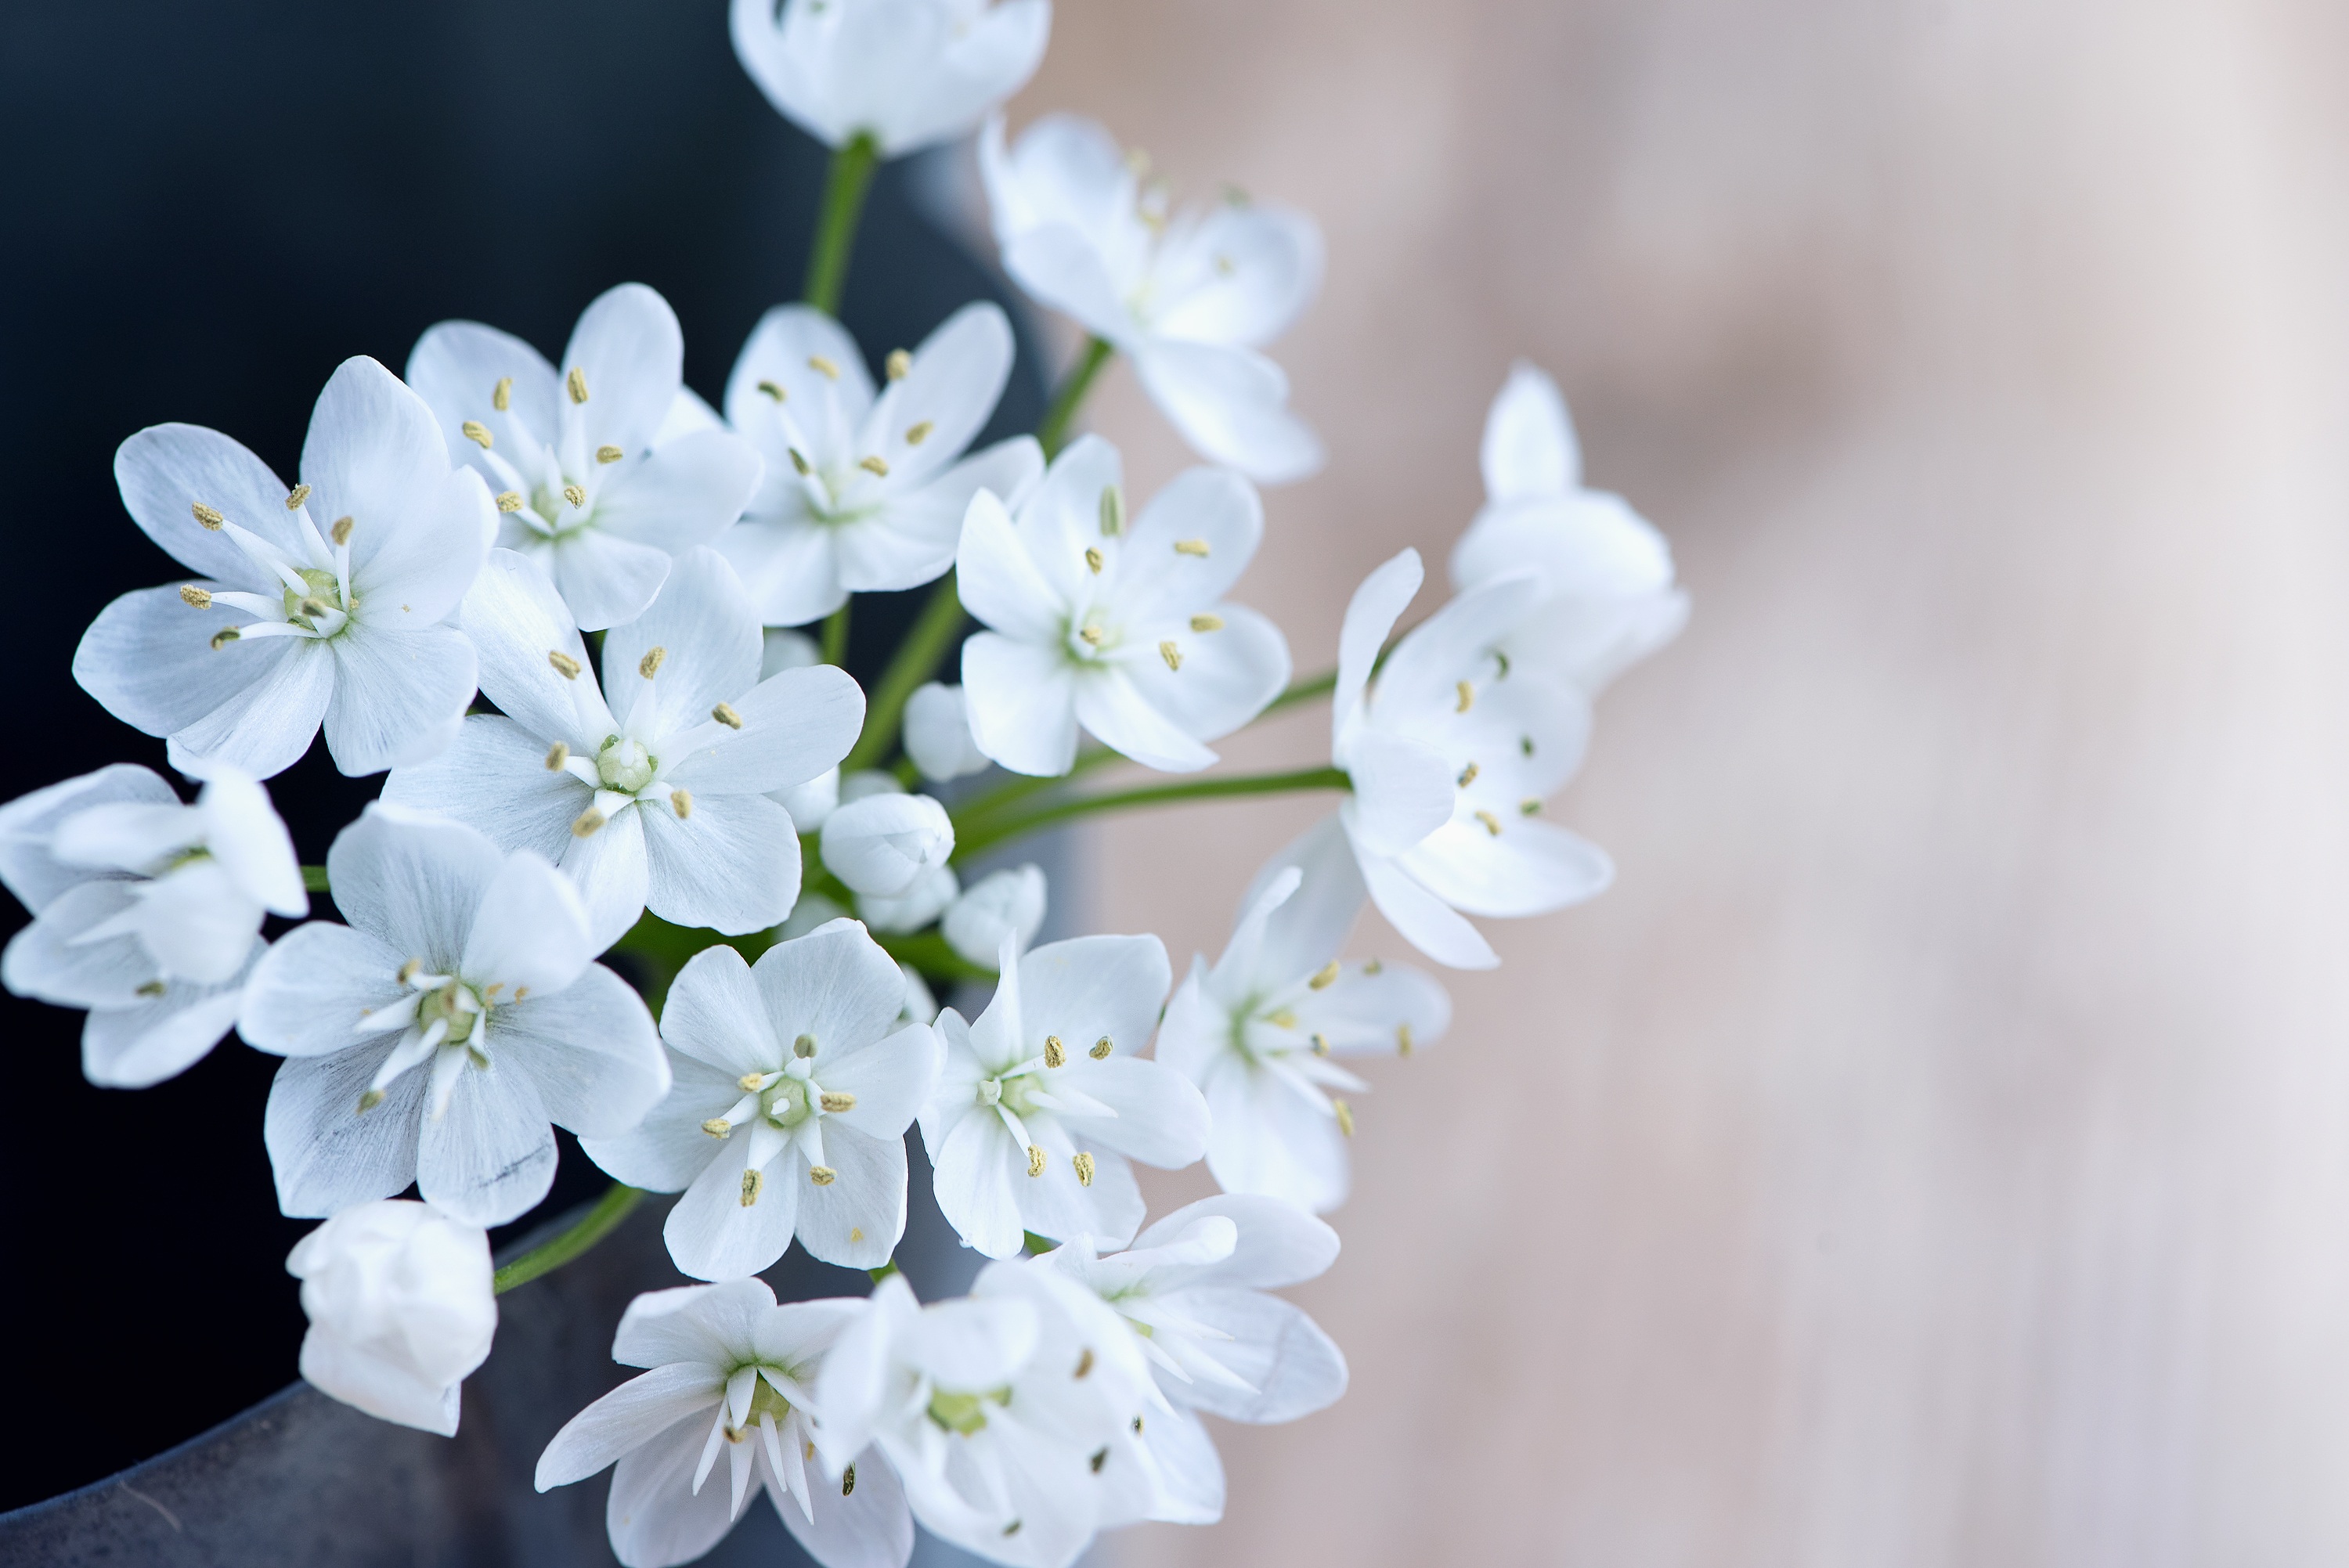
branch, blossom, plant, white, flower, petal, spring, close, flora, cherry blossom, wildflower, flowers, cool image, cool photo, floristry, white flowers, flowering plant, herbaceous plant, floral design, leek flower, flower arranging